Hugh Massie

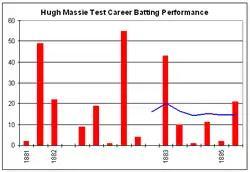
Hugh Massie's Test career batting graph.

Massie's role in the 1882 Ashes Test at The Oval was almost as pivotal in deciding the result as Fred Spofforth's celebrated performance with the ball. With Alick Bannerman as his opening partner, the hard-hitting Massie scored 55 in 57 minutes from just sixty deliveries, with nine fours, to give the Australians a chance. They duly took the match to win by seven runs.